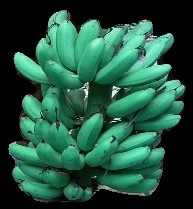
Variety: rasbale
Grade: grade1